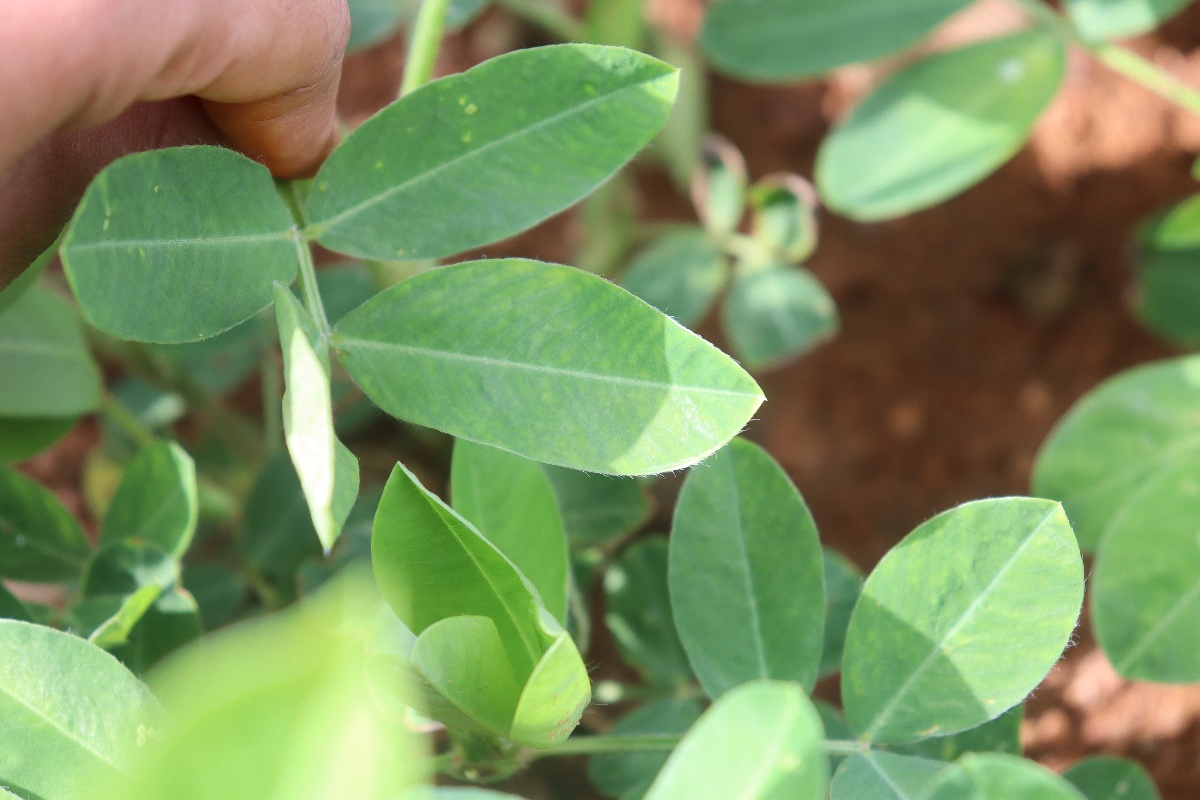
Label: healthy leaf